Edward Moon

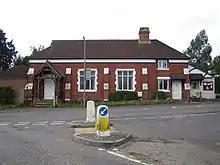
Fetcham Reading Room

Moon was ordained deacon in 1849 and priest in 1851 and was curate of St. John's, Worcester and of Bredon, Worcestershire. His father-in-law, Alderman Thomas Sidney, had acquired the advowson of St. Mary's Church, Fetcham, Surrey, and was able to present Moon to the living when it fell vacant in 1854. At Fetcham, Moon was prominent in supporting local and national charities. He arranged the opening of the Fetcham village school in 1854 and was a major subscriber to the establishment of the reading room. He also built one of the three almshouses, but his main achievement was the substantial improvement of the church. He inherited the baronetcy in 1871 on the death of his father, who was commemorated in much of the restoration work in the church.